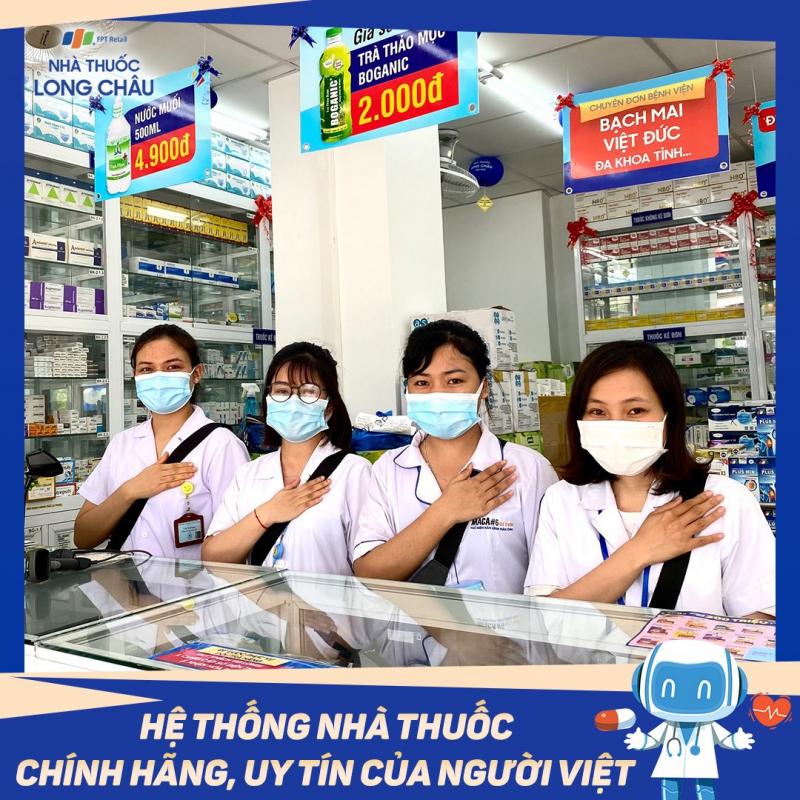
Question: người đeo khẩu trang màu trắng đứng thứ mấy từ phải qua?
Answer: thứ nhất